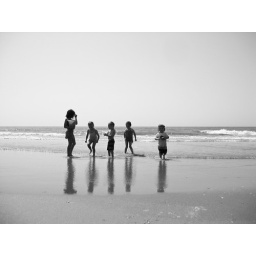
Digging for those tiny clams in the sand with their new beach buddies.